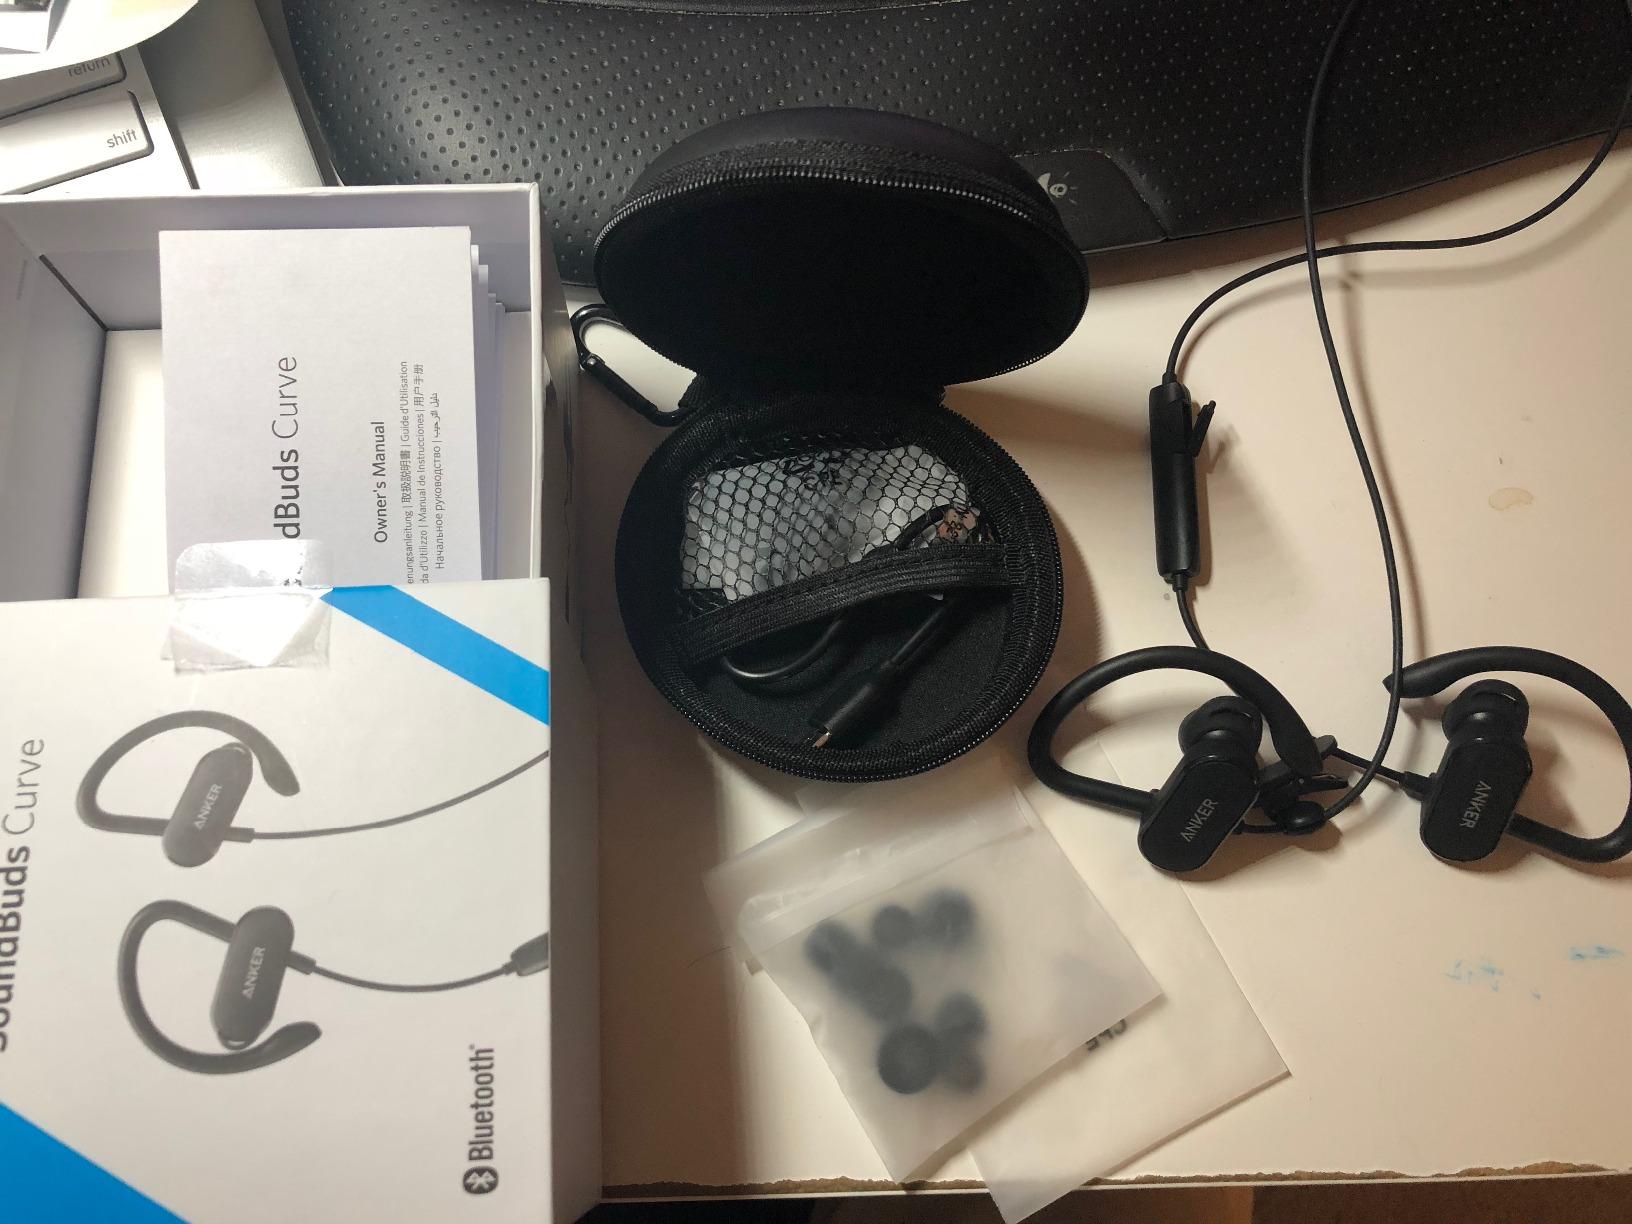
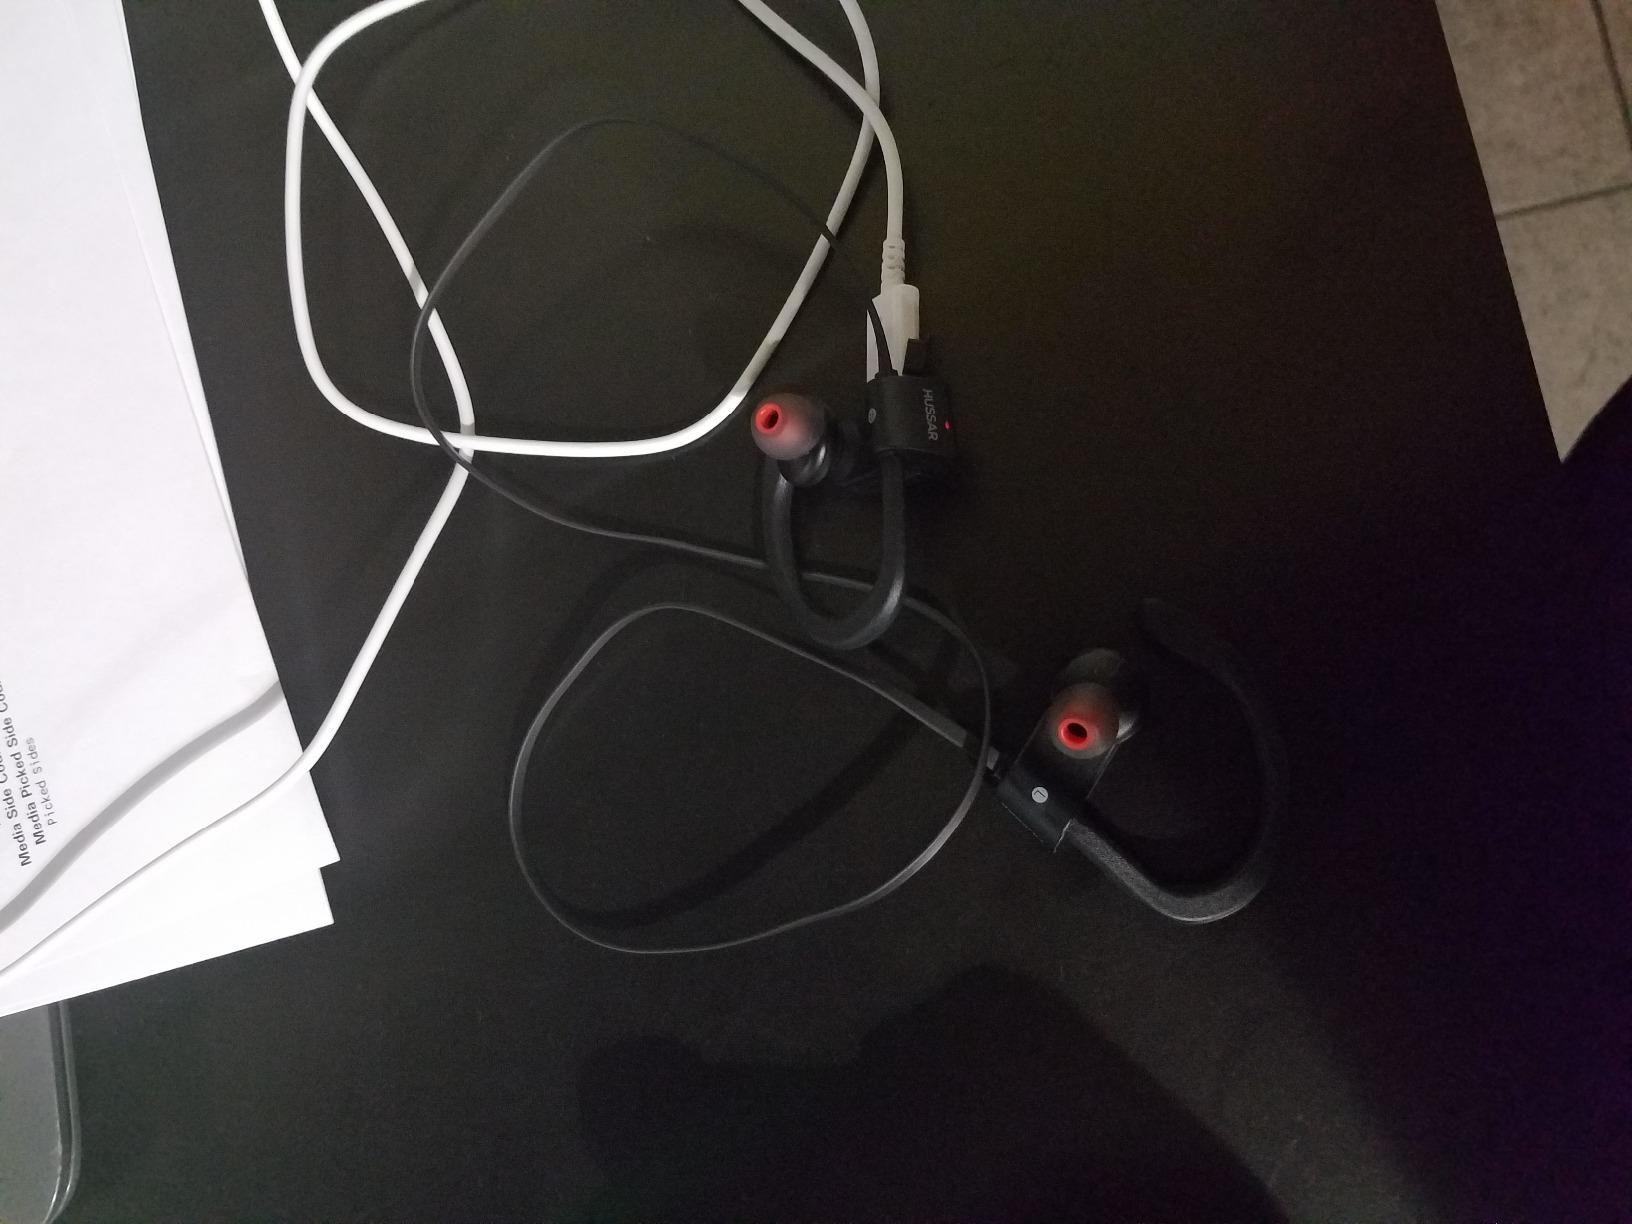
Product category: headphones
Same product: no